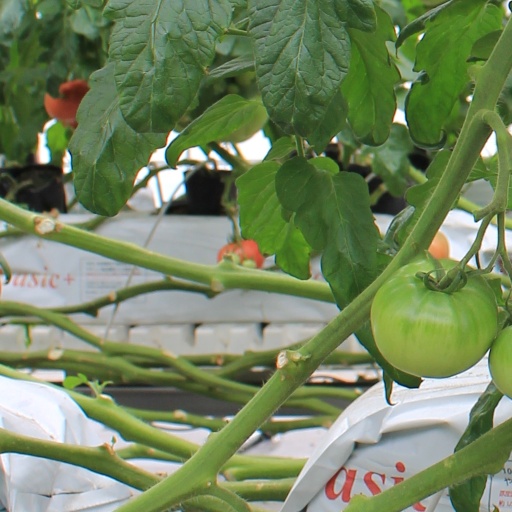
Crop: tomato